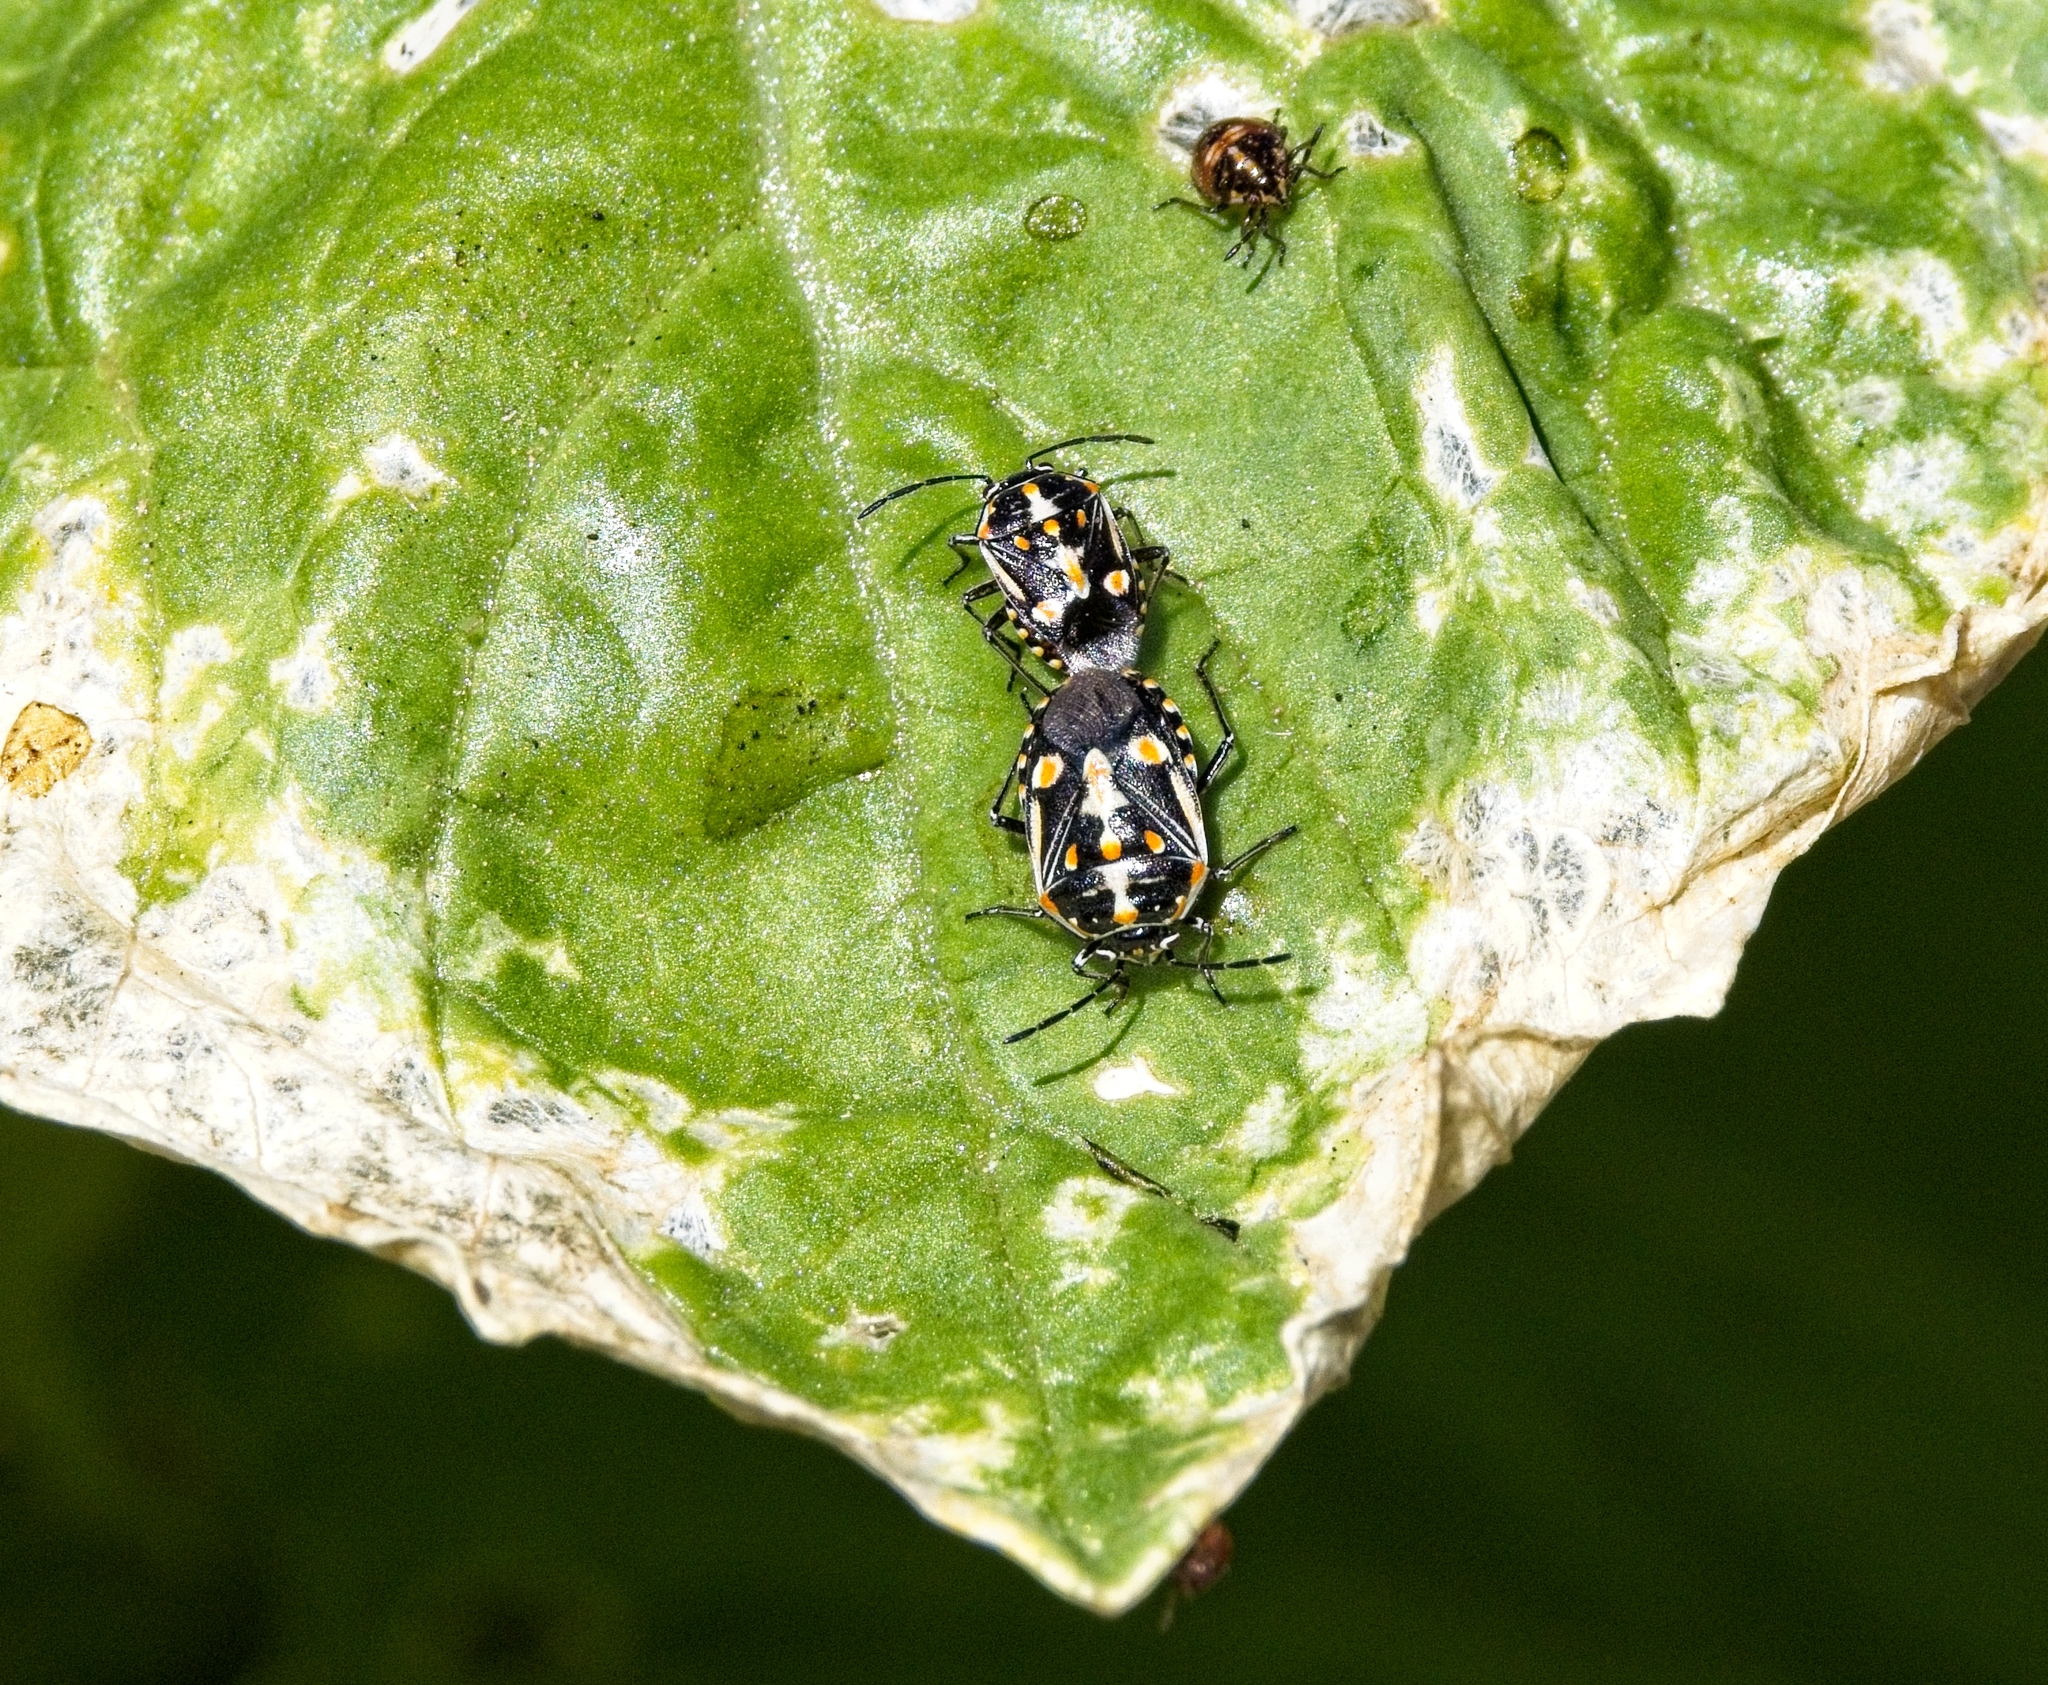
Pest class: stink_bug